Keith Boykin

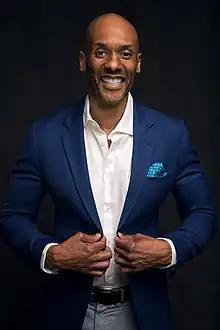

Keith Boykin is an American TV and film producer, national political commentator, author, and former White House aide to President Bill Clinton. He has made much of this public in his 2022 memoir, "Quitting: Why I Left My Job to Live a Life of Freedom."